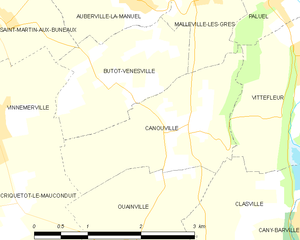
Carte des communes françaises Canouville